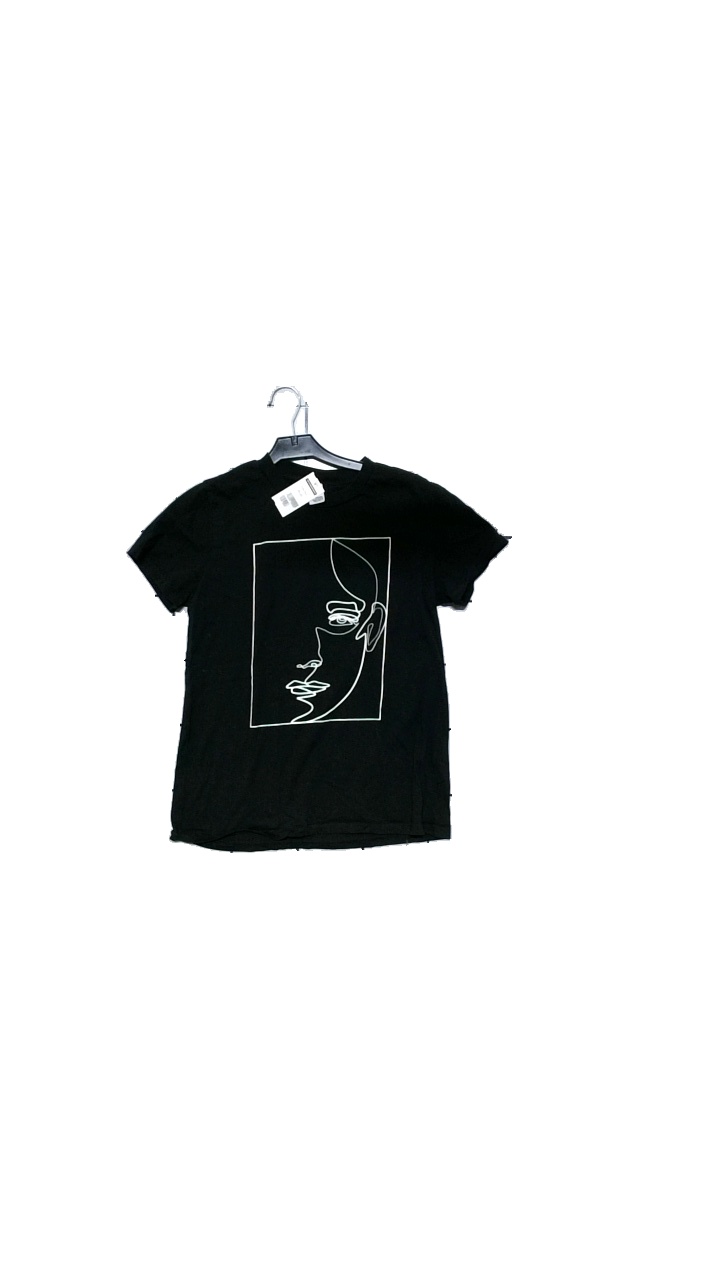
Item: T-shirt (Ladies)
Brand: Visual Clothing Project
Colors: Black, White
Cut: Regular
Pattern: Logo print
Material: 100% cotton
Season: All
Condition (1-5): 4
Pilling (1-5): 3
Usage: Reuse
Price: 50-100